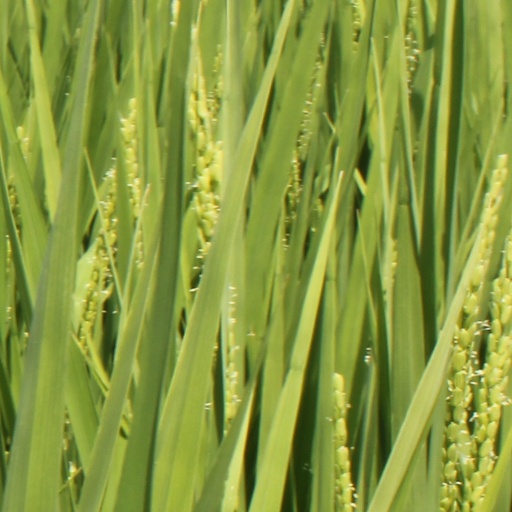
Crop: rice